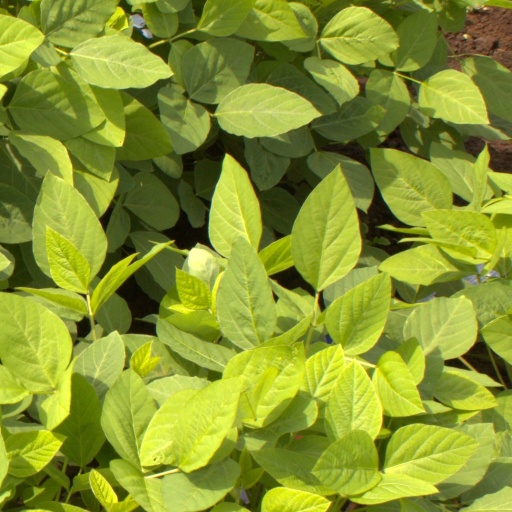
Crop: soybean